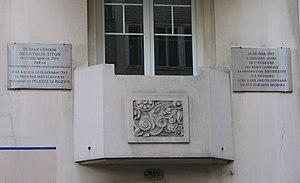
Plaques sur la maison au 31 bis rue de Montreuil dans le Faubourg Saint Antoine à Paris où se trouvait la Folie Titon, fabrique de papier peints, d'où décolla la première montgolfière le 19 octobre 1783 et où commencèrent les émeutes de Paris des 26, 27 et 28 avril 1789 qui amenèrent à la révolution française.